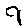
Label: 9